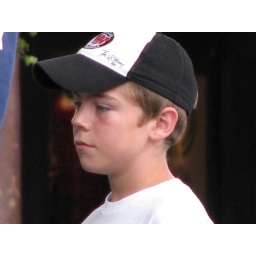
boy in black and white